2010 Baja California earthquake

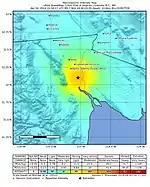
The red star marks the place of the strongest movement.

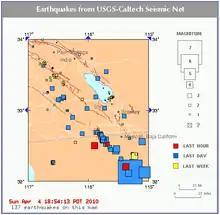
Areas where the greatest impact of earthquakes, as well as the magnitudes, and where were located.

Four aftershocks with a magnitude of at least 5 have been reported; one at a magnitude of 5.2, one at 5.4, one at 5.1, and one at a magnitude of 5.7, all four within one hour. Additionally, a 5.3 aftershock hit the region very close to the mainshock epicenter on April 8, at approximately 9:44 AM local time. There have been at least nine large aftershocks in total.